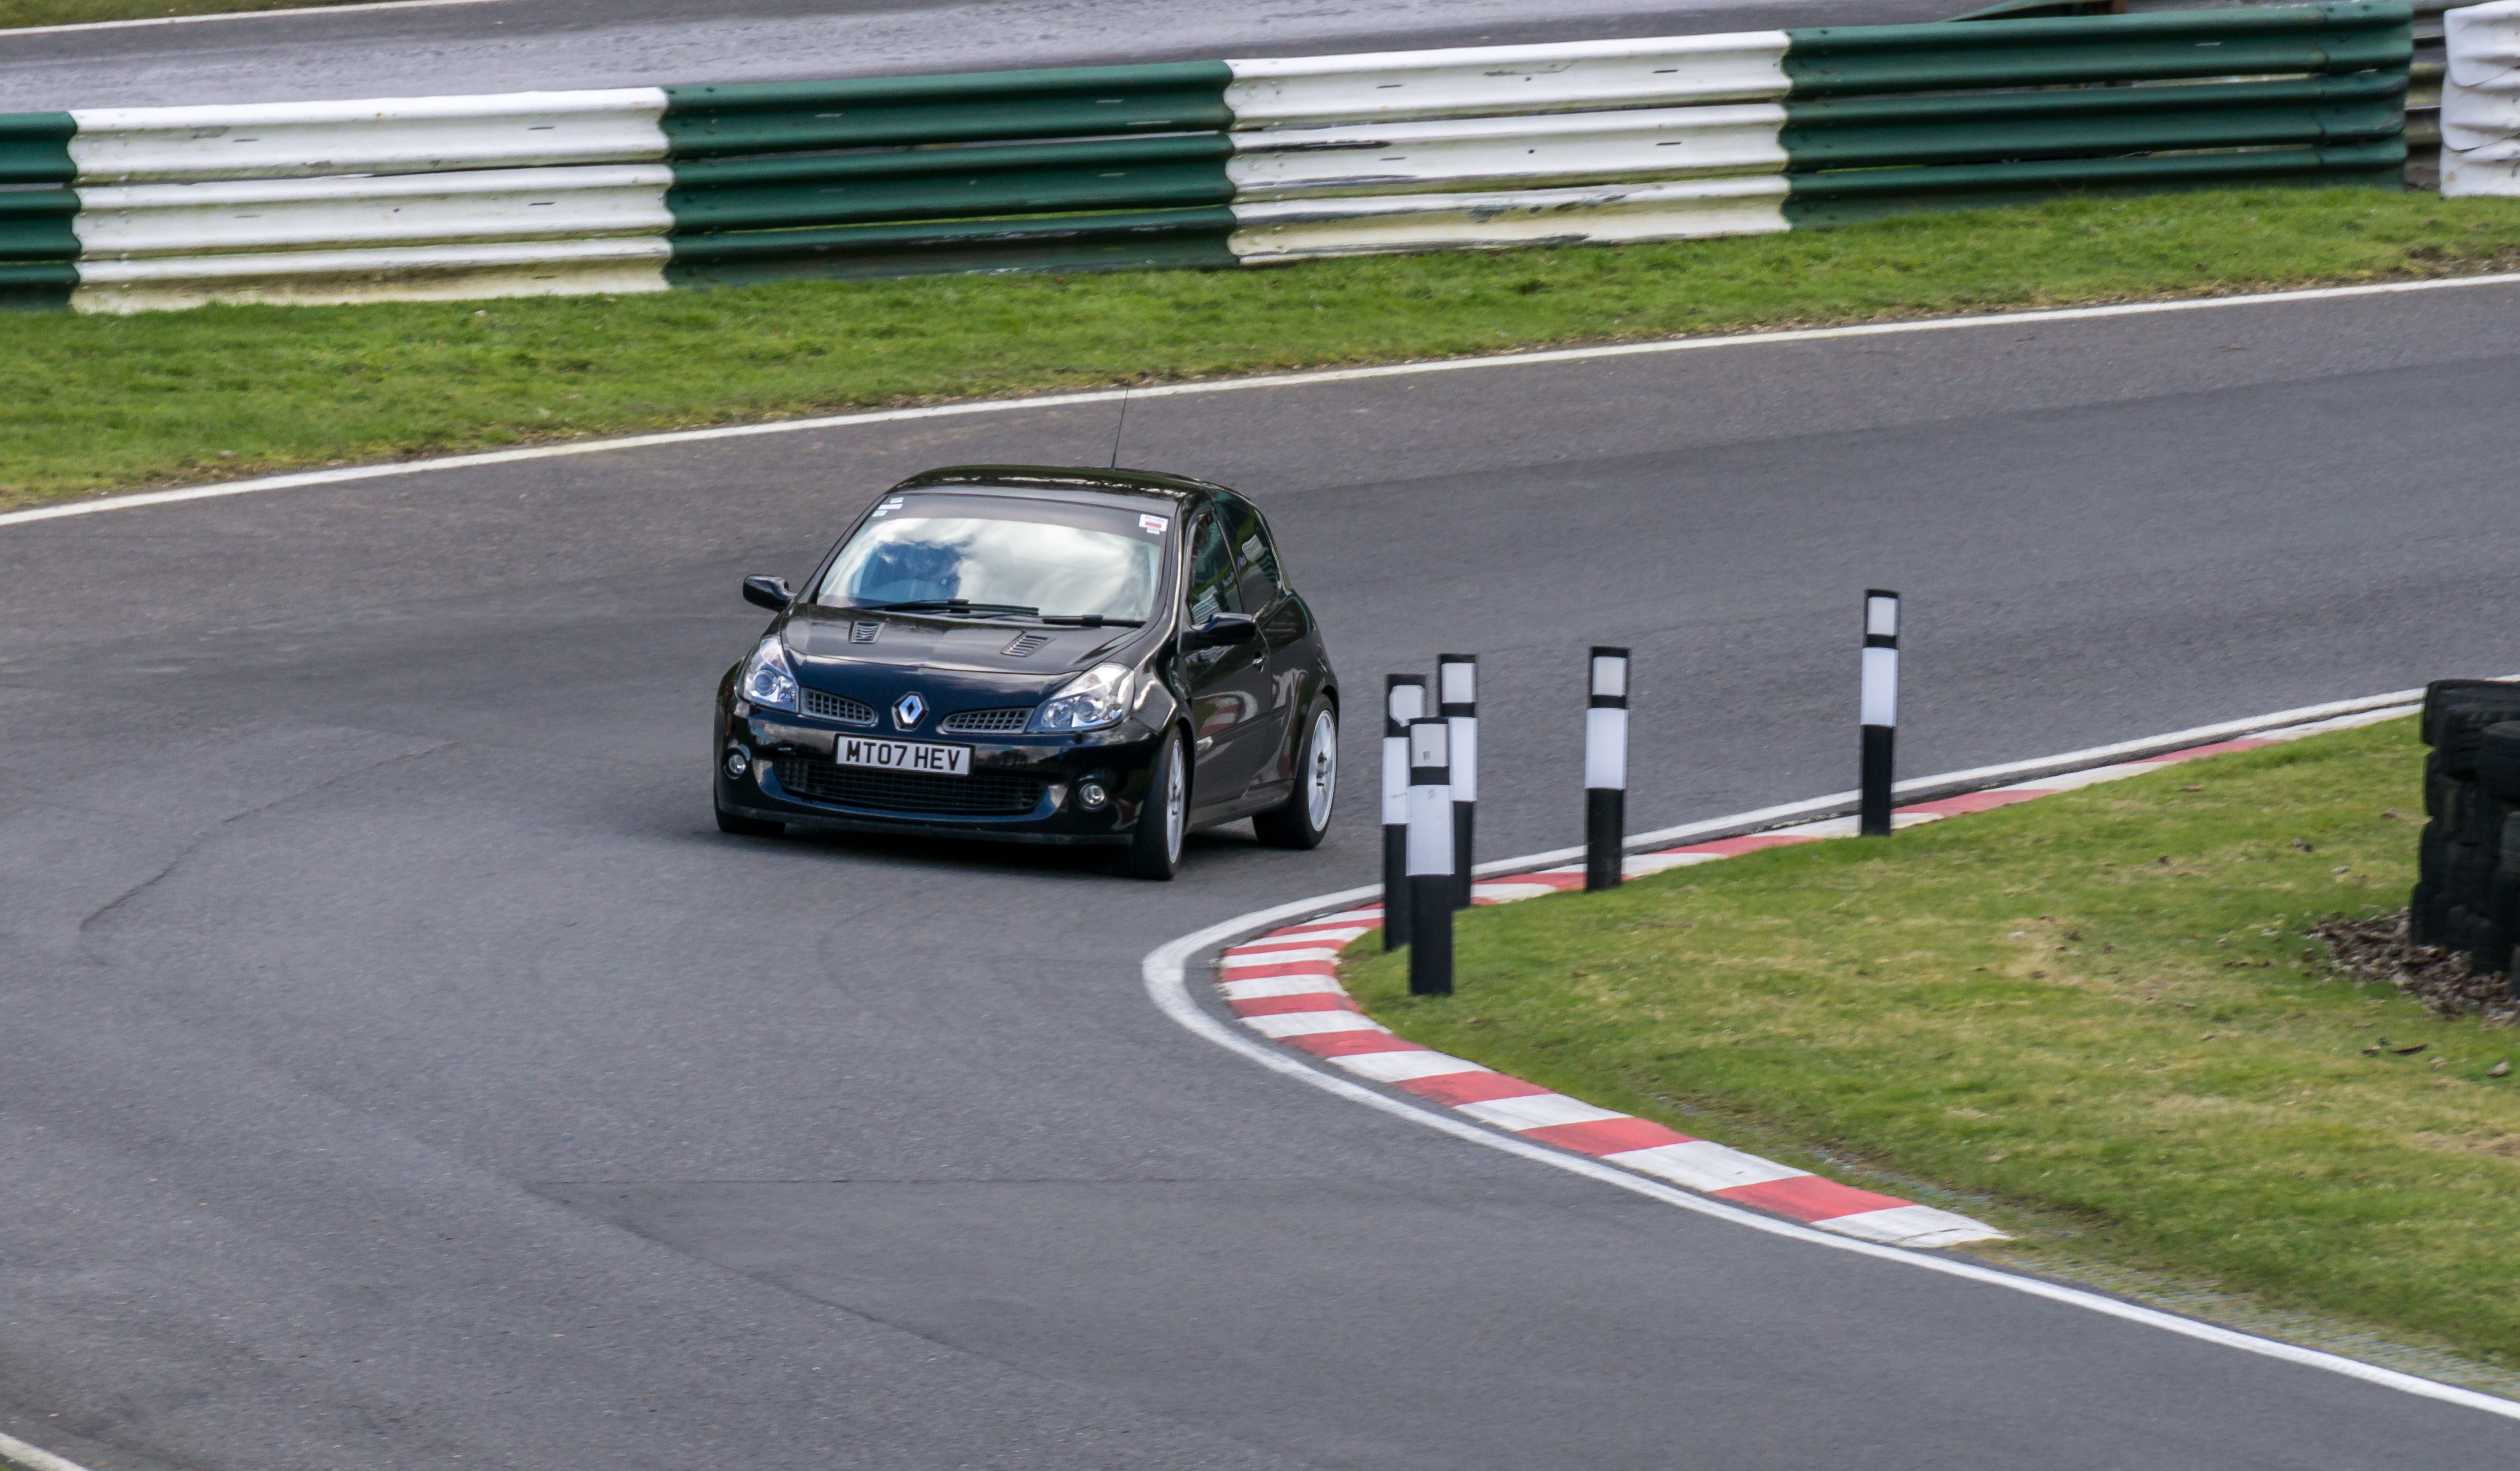
track, car, vehicle, park, lane, sports car, 2016, race, supercar, sports, racing, sony, day, race track, february, motorsport, ilce6000, trackday, 28th, cadwell, opentrack, auto racing, automobile make, luxury vehicle, stock car racing, rallycross